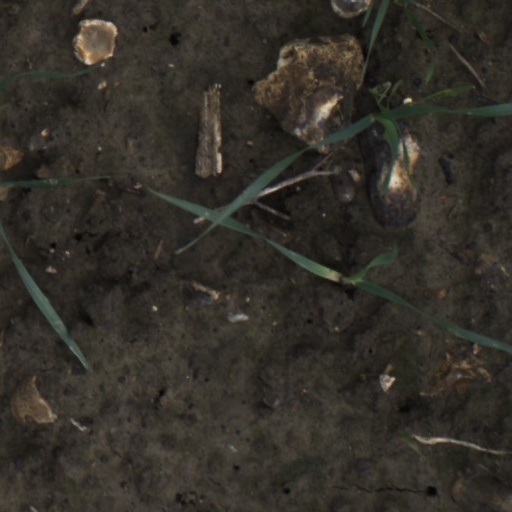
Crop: wheat